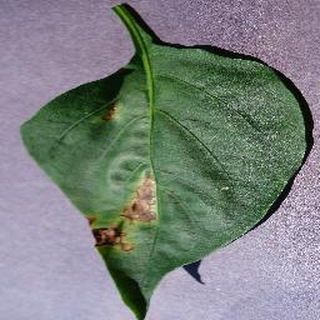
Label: bell_pepper_bacterial_spot